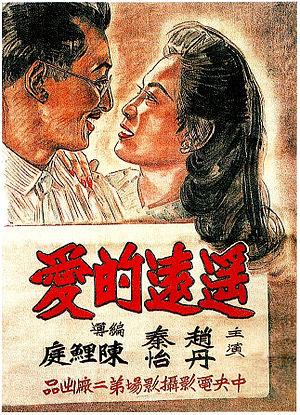
Qin Yi née le 31 janvier 1922, est une actrice chinoise. Elle a acquis une notoriété par ses spectacles dans la capitale provisoire de la Chine, pendant la Seconde Guerre sino-japonaise, Chongqing. Elle devient ensuite l'une des actrices de film les plus populaires de la Chine continentale, dans les années 1950 et des 1960. Après une période difficile durant la Révolution culturelle, à la fin des années 1960 et début des années 1970, elle revient au premier rang dans les années 1980.
Far Away Love est un film chinois sorti en 1947 et réalisé par Chen Liting. Produit au cours de l'ère Républicaine, il a été produit par la société de production China Film N ° 2 Studio, qui appartenait à l'État, et par les éminents acteurs et actrices Zhao Dan, Qin Yi, et Wu Yin. Le film a été bien reçu, et sa première mondiale à Shanghai est considéré comme un événement marquant dans le cinéma Chinois d'après-guerre.